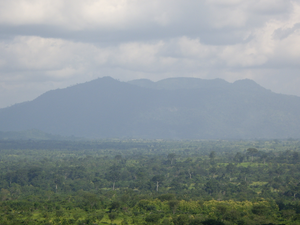
Mont Agou photographié depuis Lavié-Agoviépé (au TOGO)
Le mont Agou est le plus haut sommet du Togo, culminant à 986 mètres d'altitude et se situant entre Amoussoukope et Kpalimé.